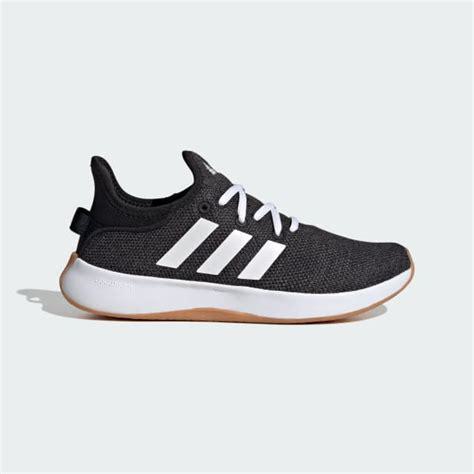
Brand: Adidas
Model: Cloudfoam Pure